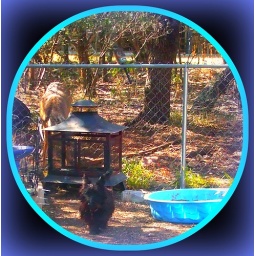
That is Belles swimming pool..in winter it has sand so she can dig and in summer it has water...she loves water....